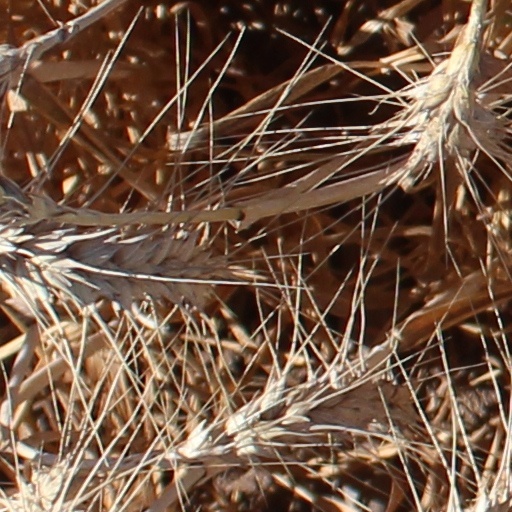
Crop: wheat